Benoît Audran the Elder

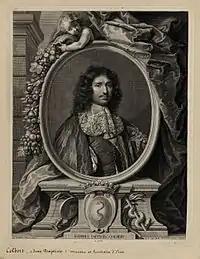
"Portrait of Jean-Baptiste Colbert (1619-1683)" by Benoît Audran the Elder, Palace of Versailles Research Centre, 1676

The second son of Germain Audran, he was born at Lyons. He received his first instruction in the art of engraving from his father; but had afterwards the advantage of studying under his uncle, the celebrated Gérard Audran. Although he never equalled the admirable style of his uncle, he engraved many plates of historical subjects and portraits, which have justly established his reputation. His style, like that of Gérard, is bold and clear; his drawing of the figure is very correct; and there is a fine expression of character in his heads. He was received into the Academy in 1709, and was appointed engraver to the king, with a pension. He died in 1721, in the village of Ouzouer, near Sens. His portrait, after J. Vivien, has been engraved by his nephew Benoit, the younger. The following are his principal plates: